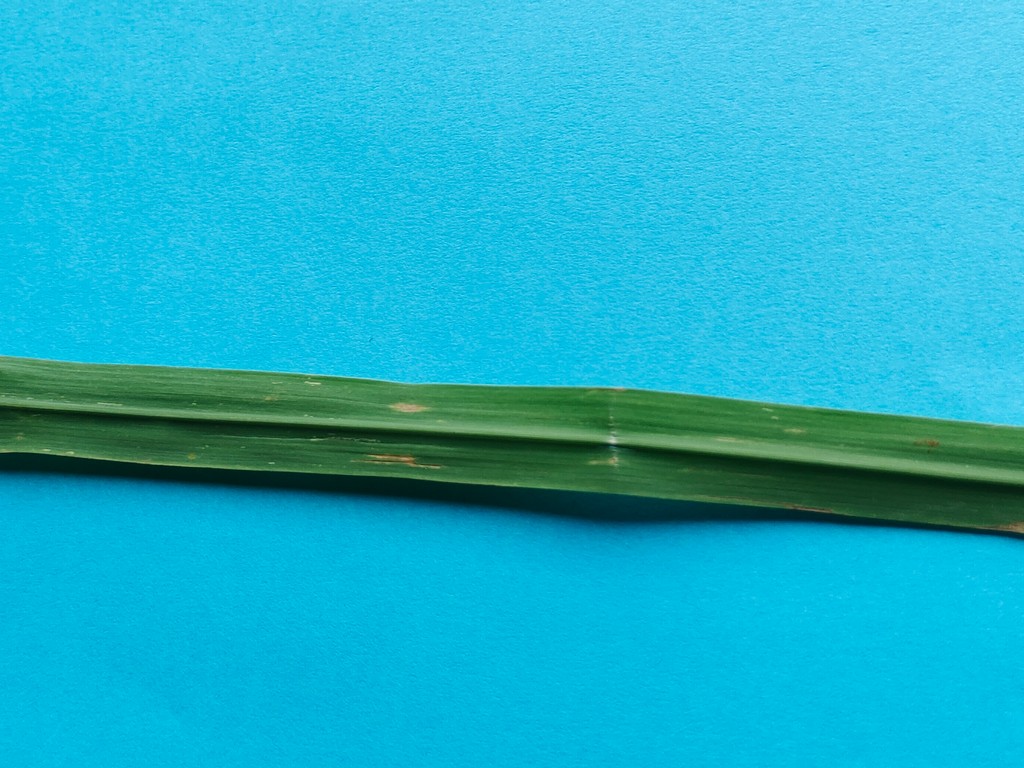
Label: Unhealthy